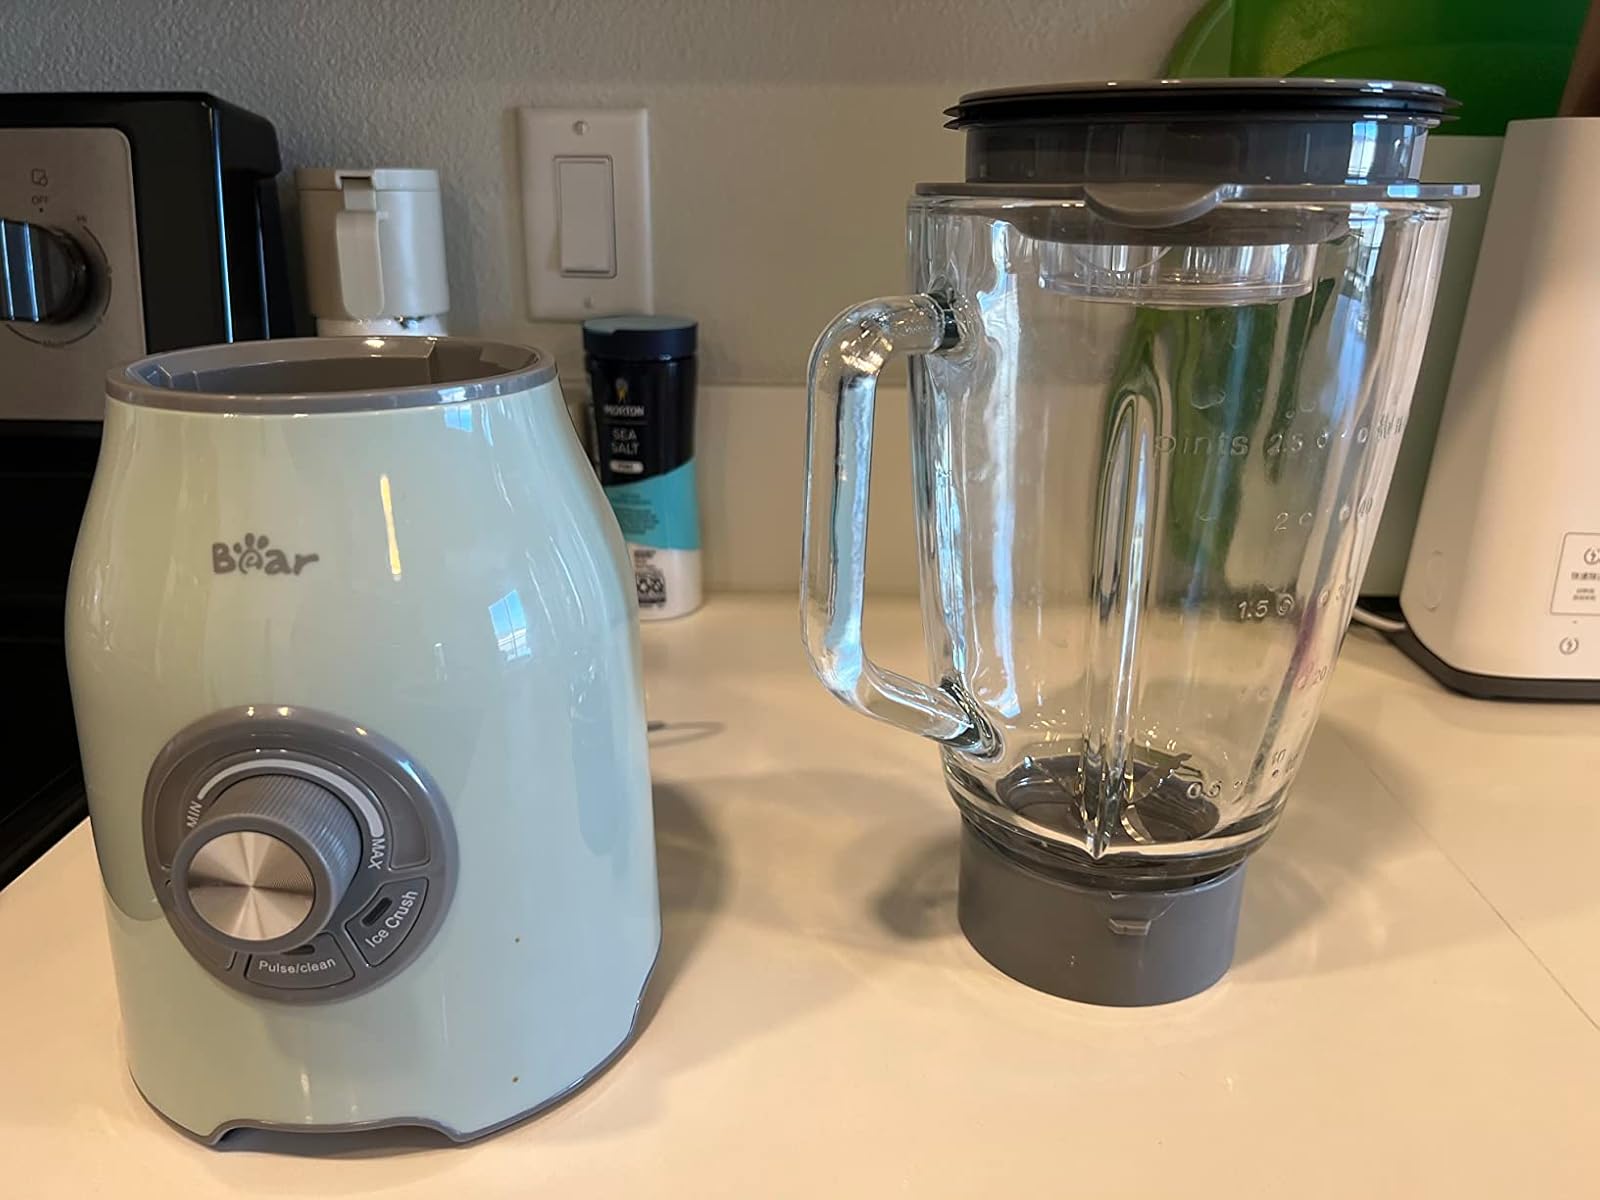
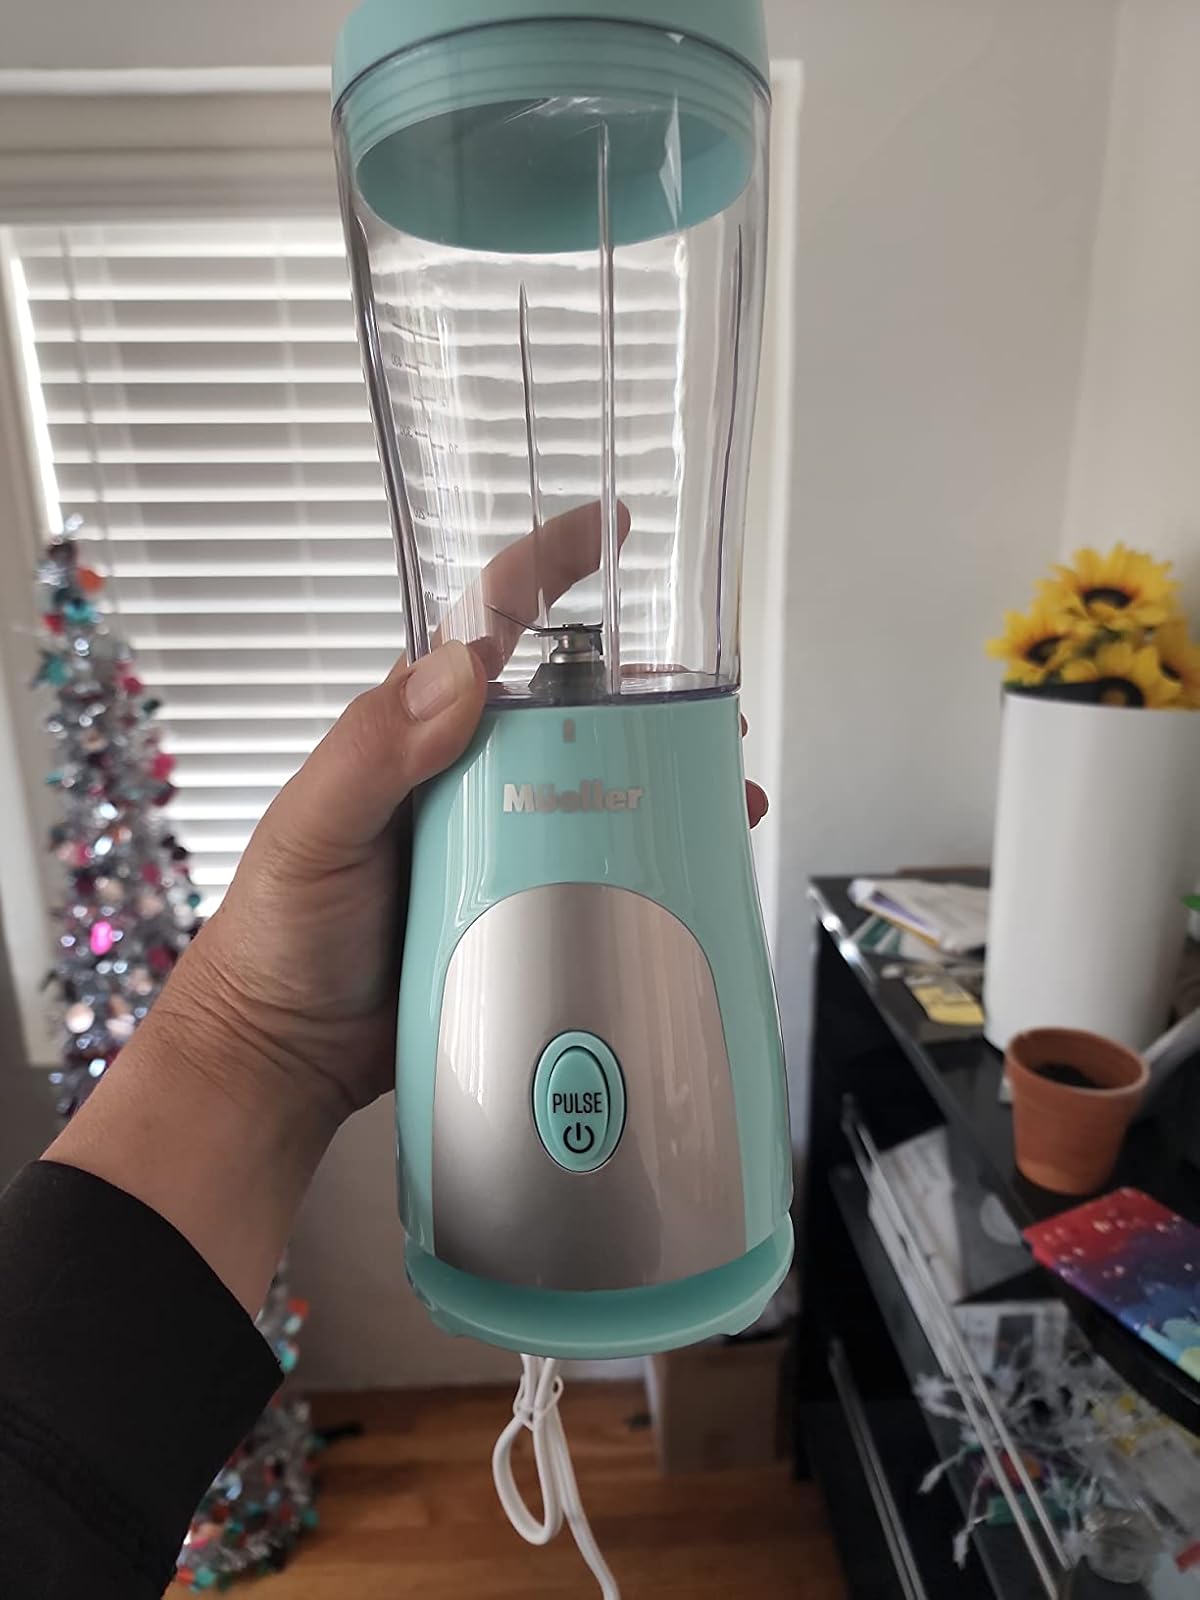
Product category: items_blender
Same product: no